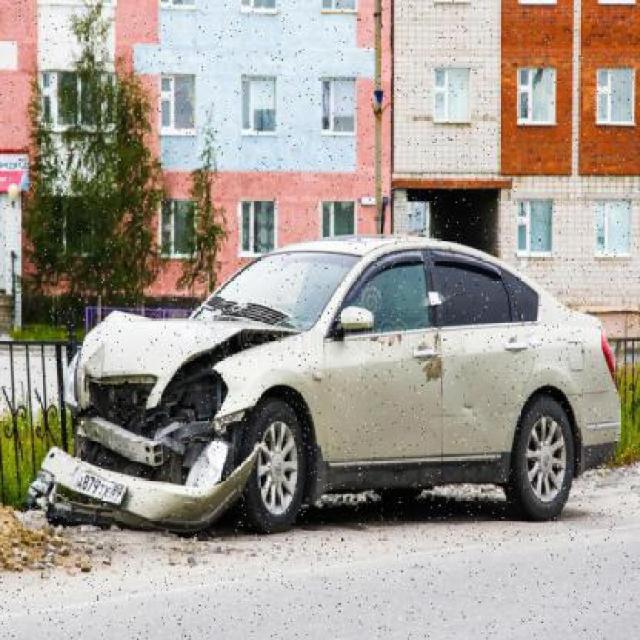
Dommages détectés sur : plaque d'immatriculation avant, pare-choc avant, feu avant droit, feu avant gauche, capot, aile avant droite, aile avant gauche, porte avant gauche, porte arrière droite, porte arrière gauche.
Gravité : majeur